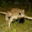
Label: frog